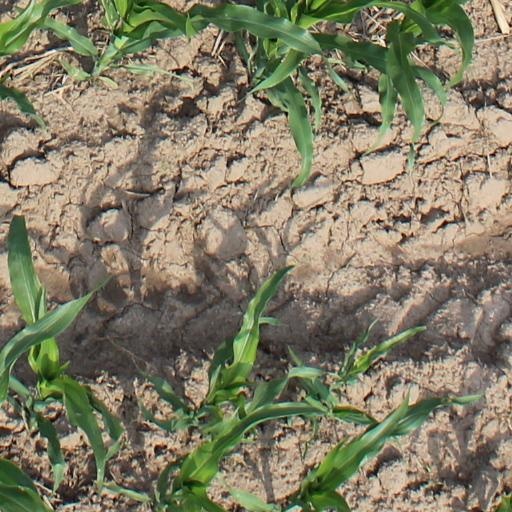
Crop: maize; corn